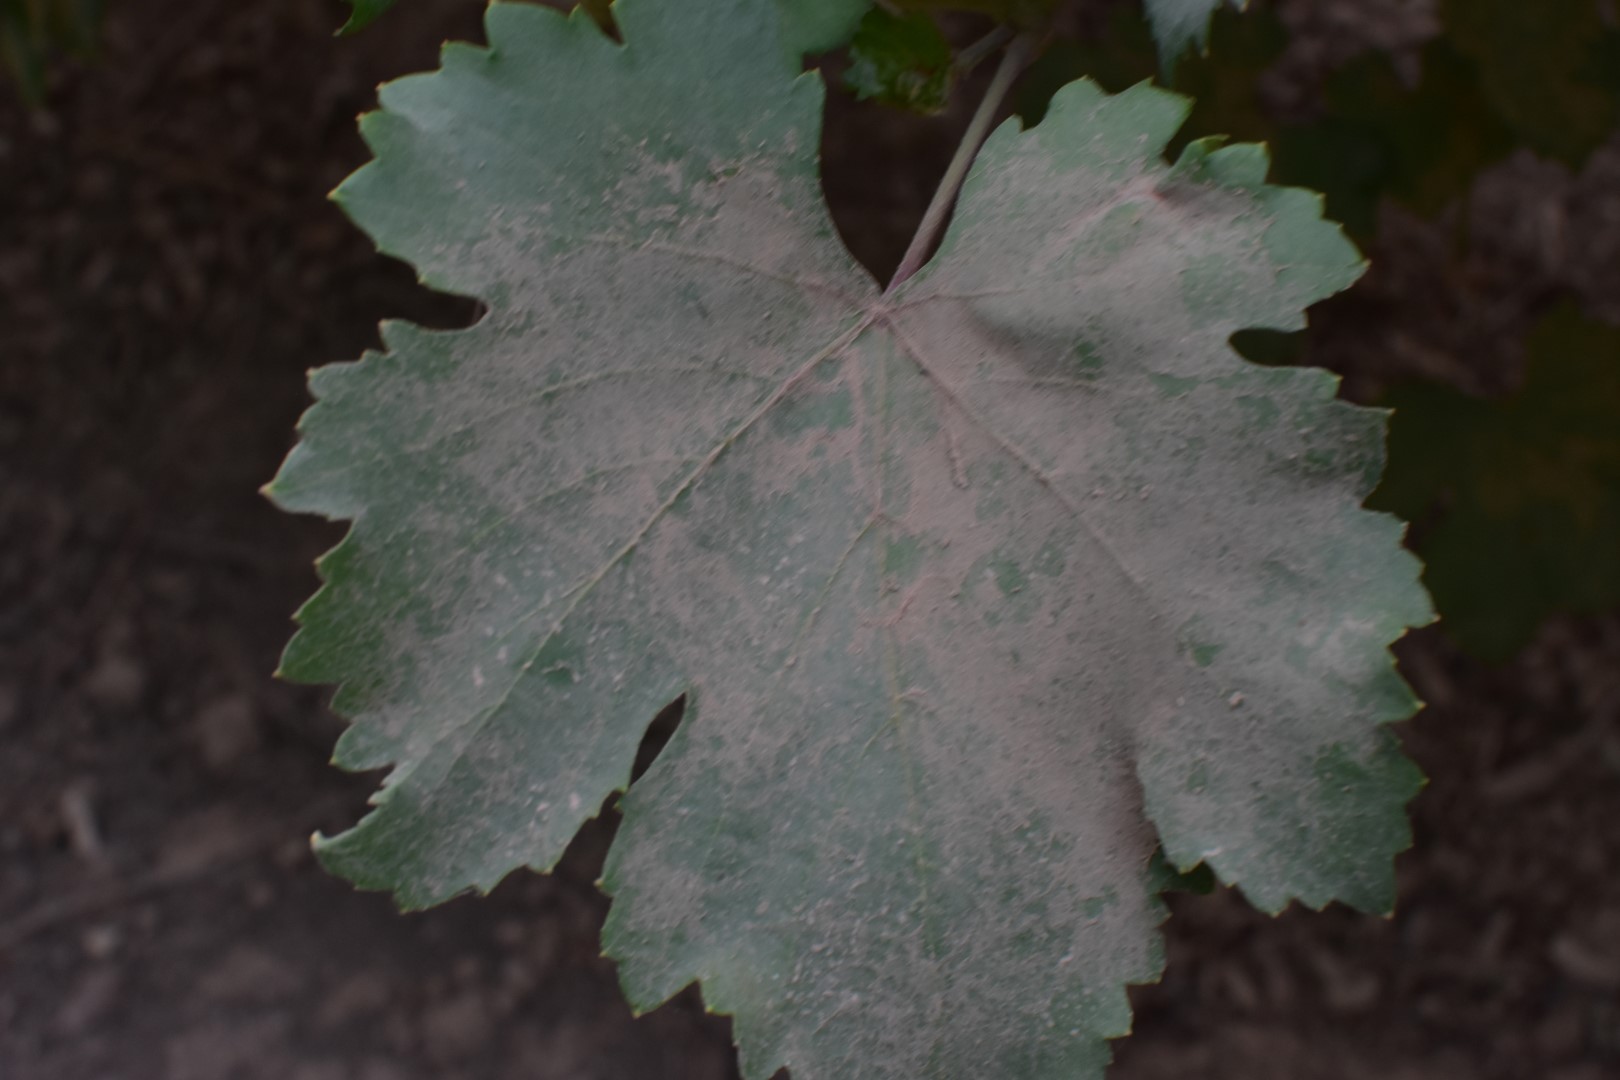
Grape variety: Kamali